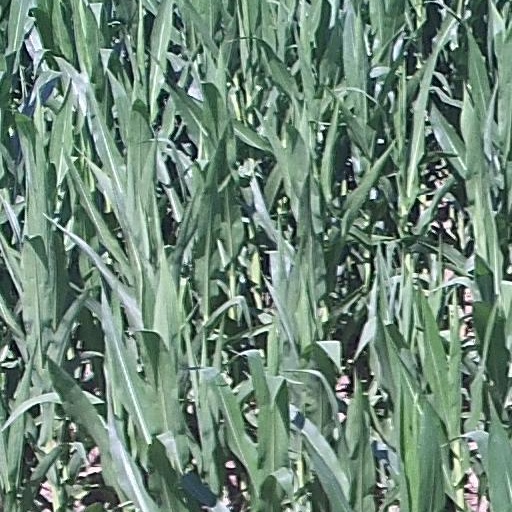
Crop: maize; corn